Today (Thames Television series)

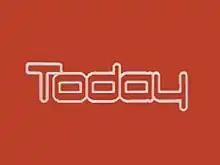

Today was Thames Television's first regional news magazine programme, shown in the London area from 1968 to 1977. It was hosted by Eamonn Andrews, Bill Grundy and others.